Roman Catholic Diocese of Caacupé

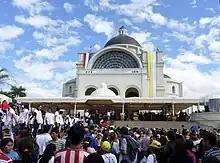

The Roman Catholic Diocese of Caacupé is a Latin Rite suffragan diocese in the ecclesiastical province of Archdiocese of Asunción, which covers all and only Paraguay.